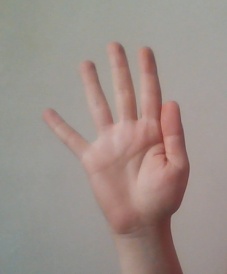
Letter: sheen